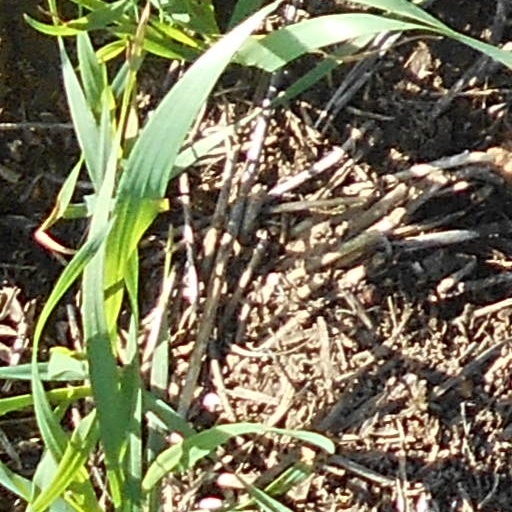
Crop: wheat